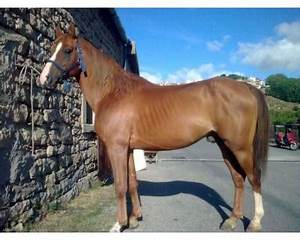
Label: horse